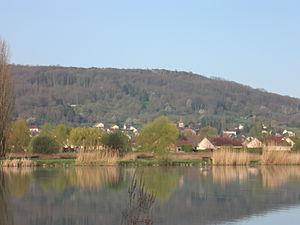
Vaivre-et-Montoille est une commune française située en banlieue ouest de Vesoul, dans le département de la Haute-Saône en région Bourgogne-Franche-Comté.